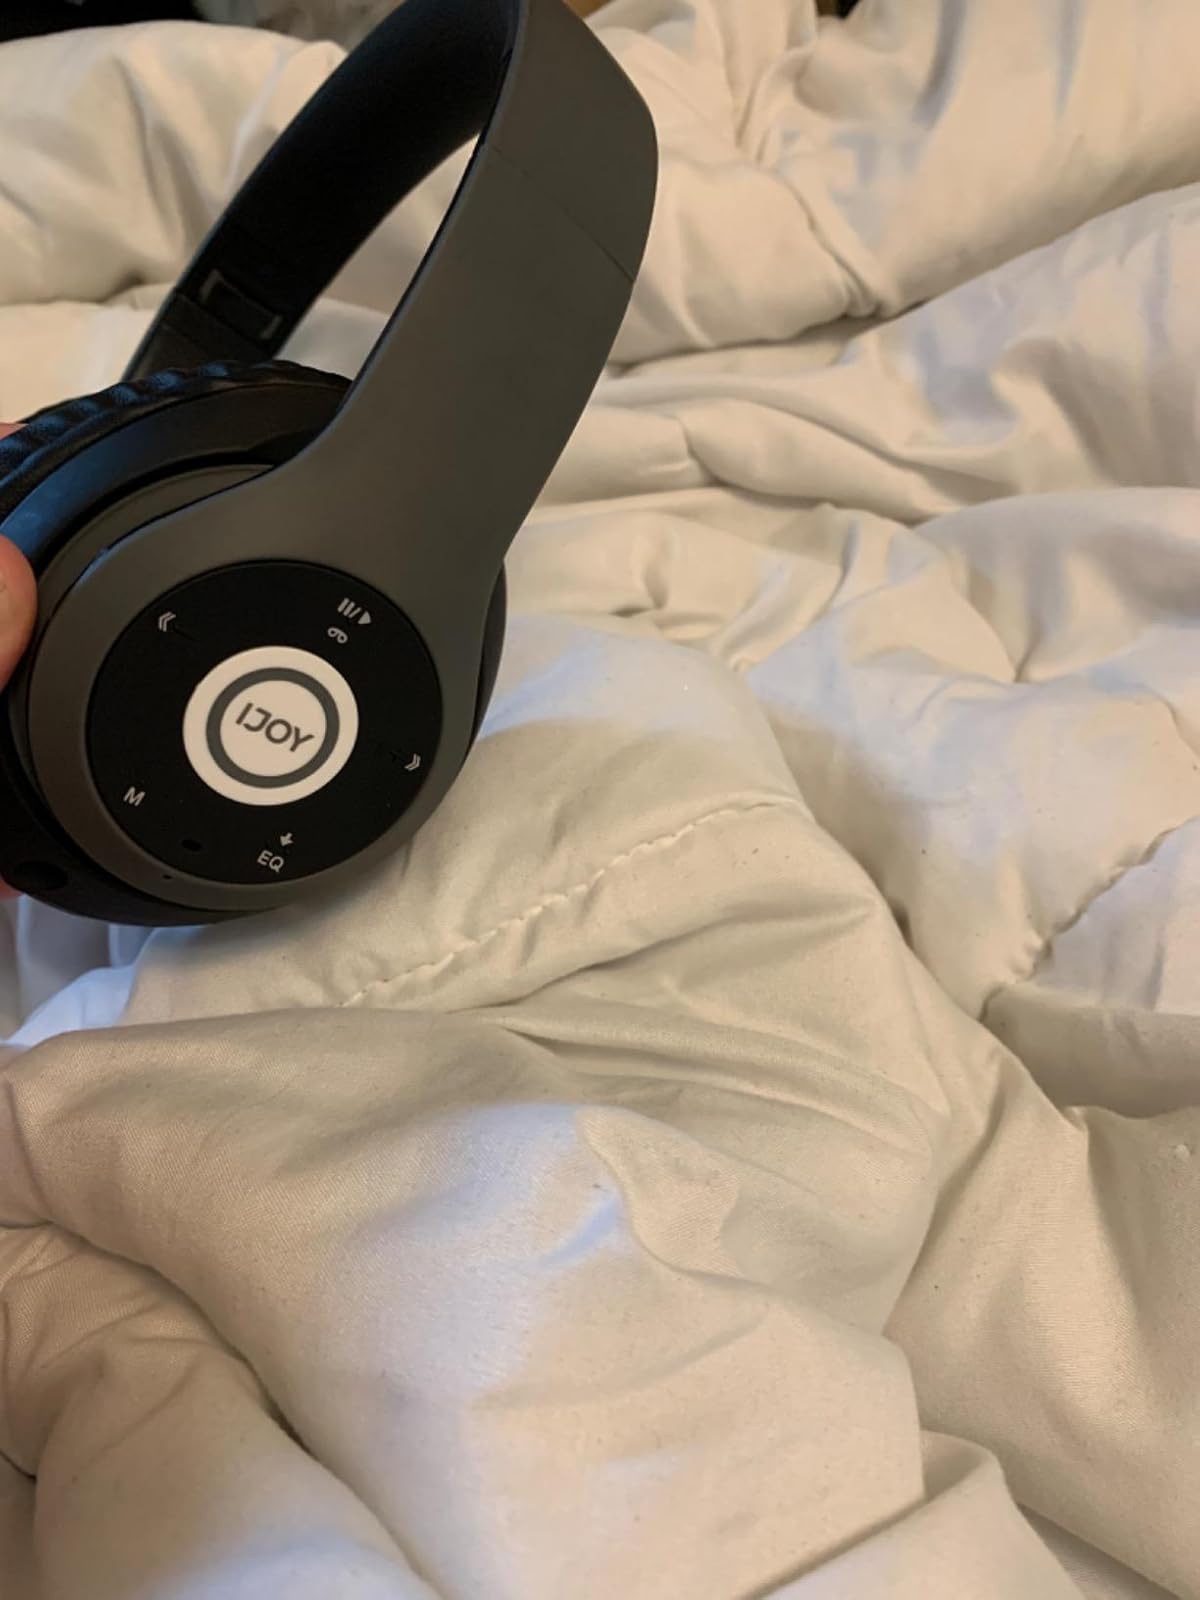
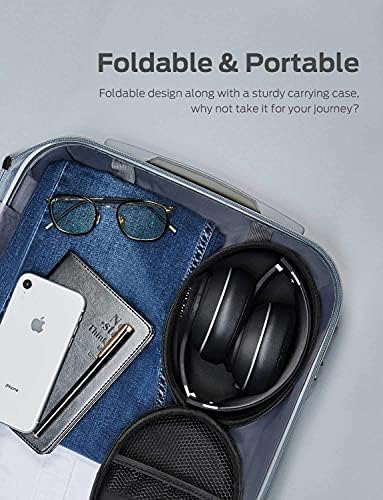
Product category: headphones
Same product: no